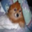
Label: dog